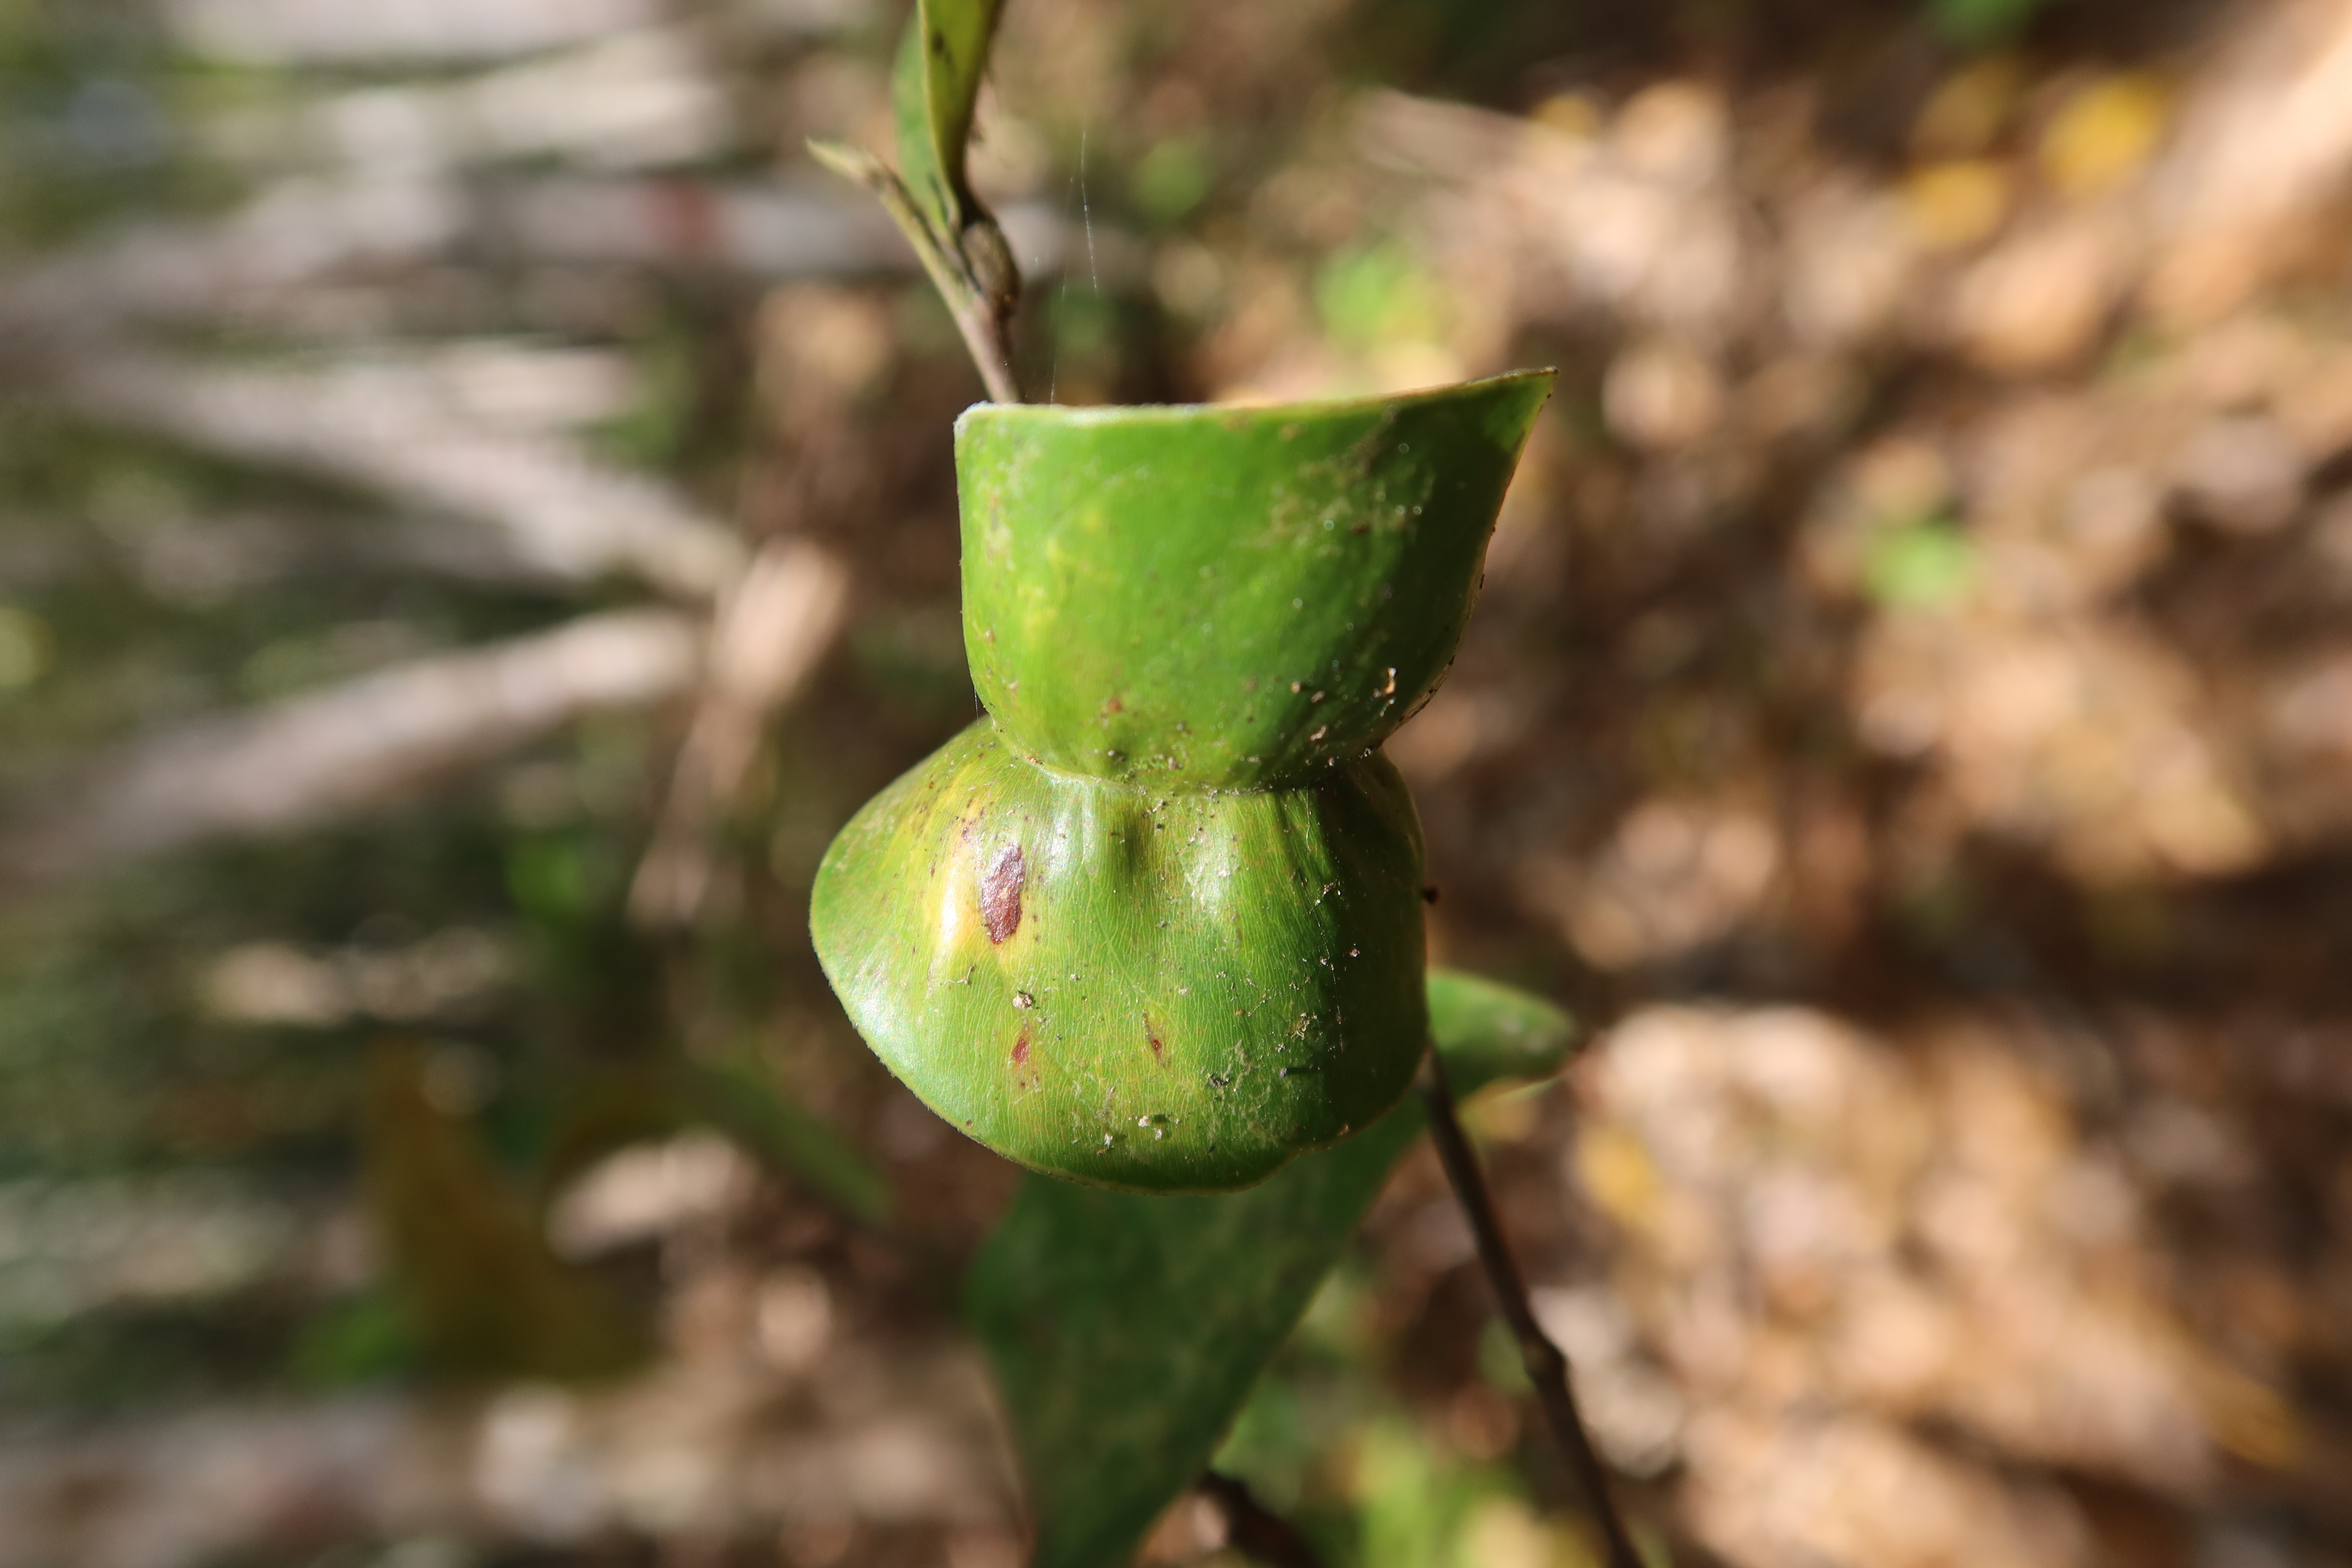
Label: Downy mildew